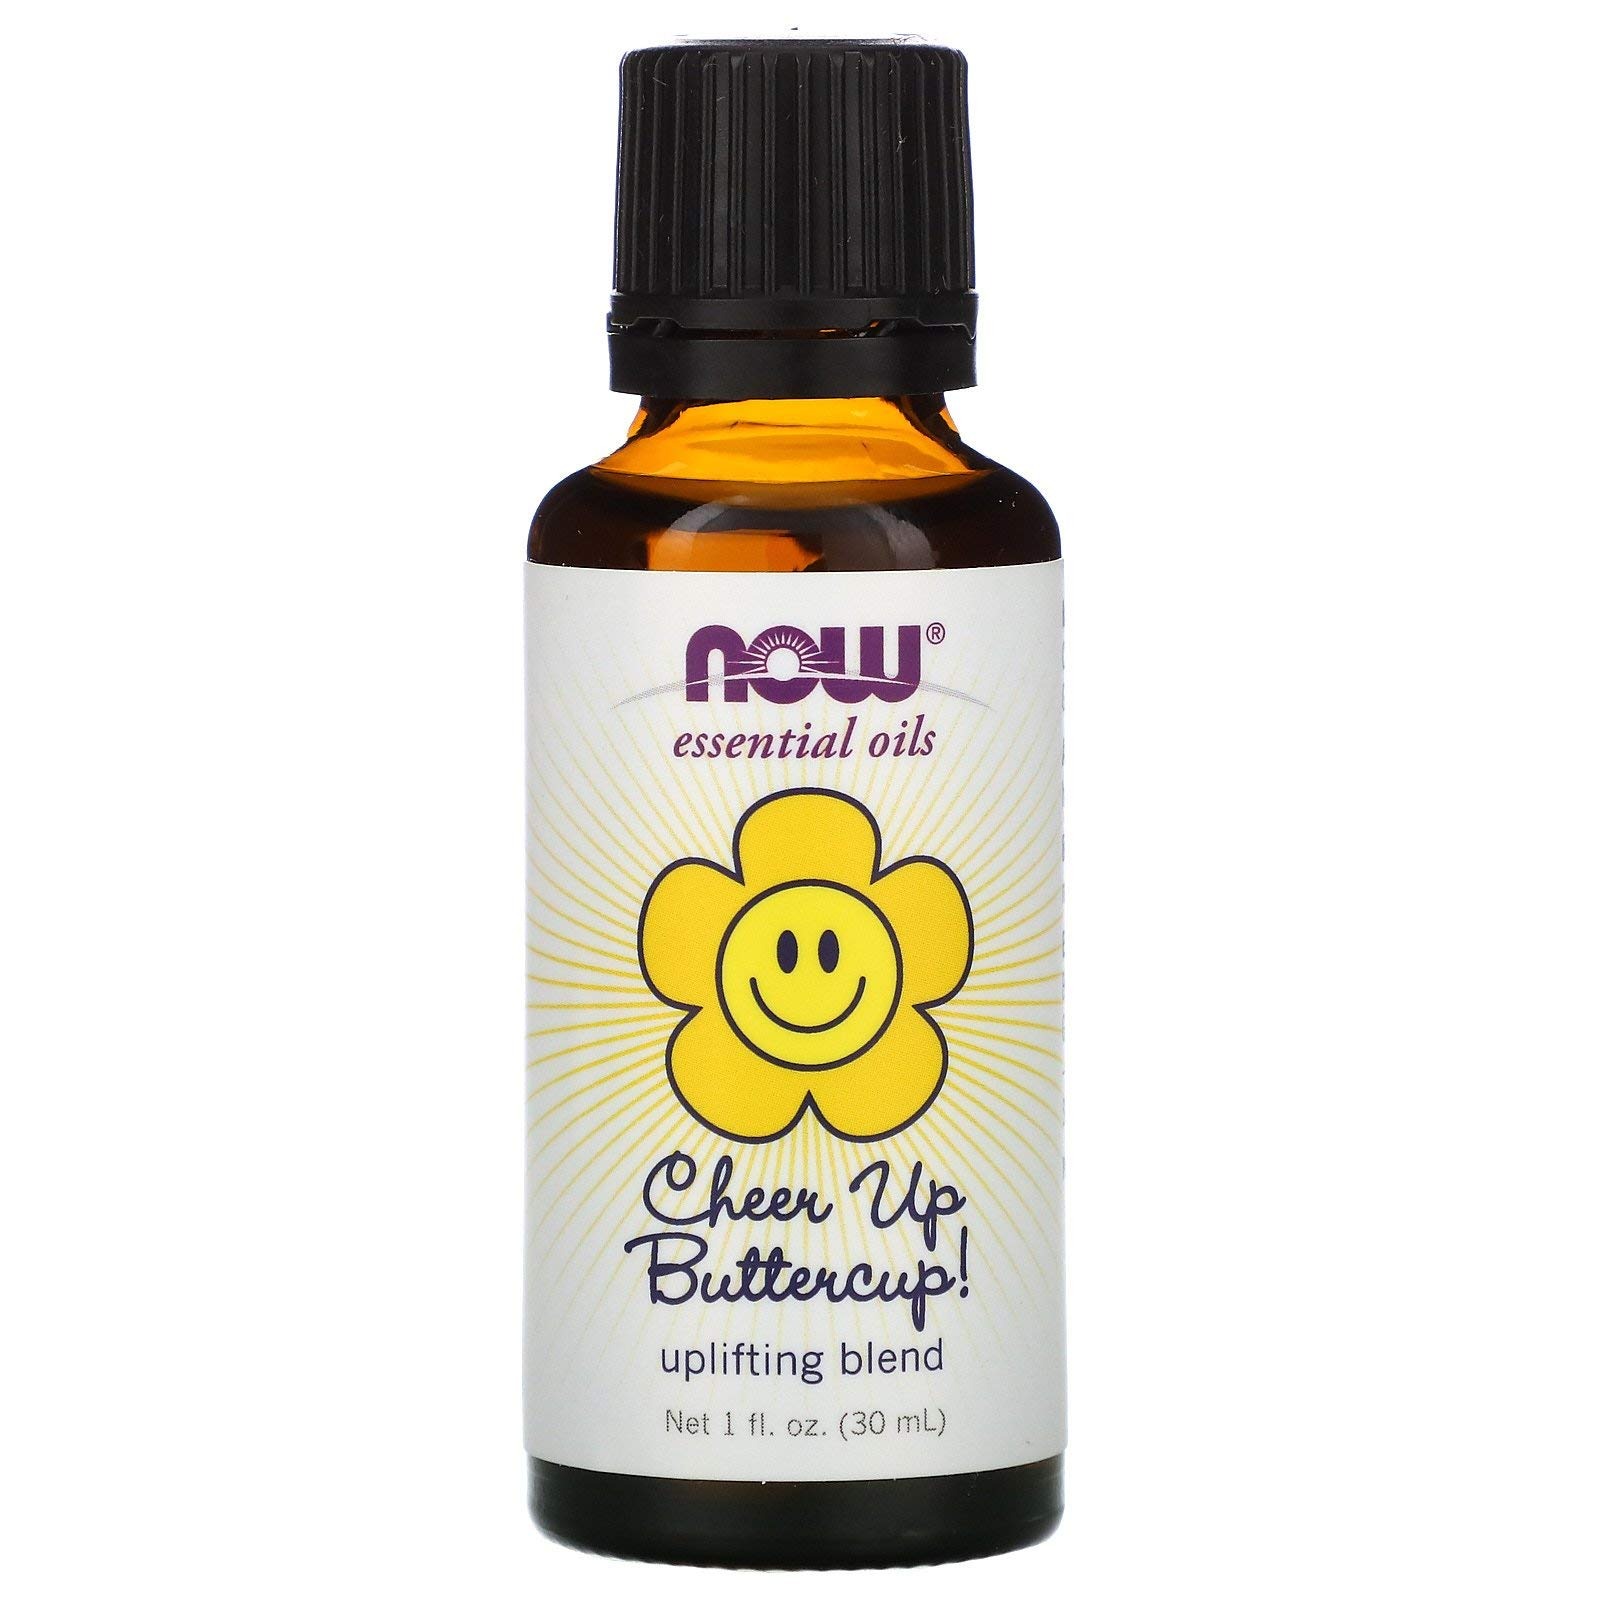
Item Name: Cheer Up Buttercup Uplifting Blend, 1 oz by Now Foods (Pack of 3)
Value: 3.0
Unit: Fl Oz

Price: 20.245